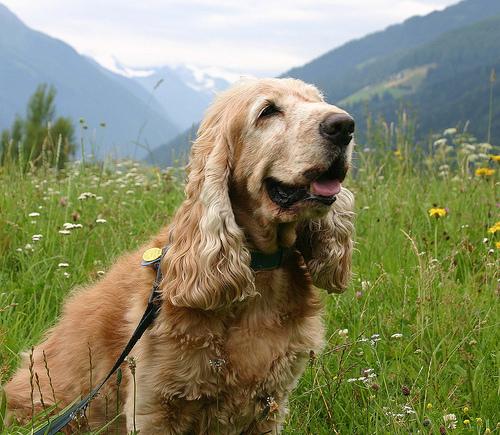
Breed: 286-n000111-cocker_spaniel